Great dolmen

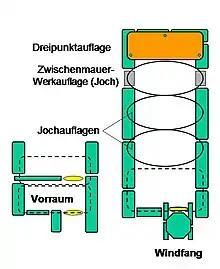
Great dolmen construction features. Key: "Dreipunktauflage" = 3-point support, "Zwischenmauerwerkauflage" = pier support, "Jochauflagen" = bay supports or trilithons, "Vorraum" = antechamber or forecourt, "Windfang" = porch

The great dolmen or grand dolmen is a type of megalithic site of the Funnelbeaker culture (TBK) that occurs in Nordic megalith architecture, primarily in the east of what is now German Mecklenburg-Vorpommern, and which has two different types of entrance. Neolithic monuments are features of the culture and ideology of Neolithic communities. Their evolution and function act as indicators of social development. The type of site, called "Stordysse" in Danish, does not follow the criteria listed below. In Germany, dolmens with three or more capstones are described as great dolmens and are divided into: